Death and funeral of Pope John Paul II

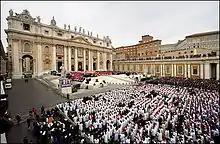
The front of St. Peter's Square was filled with cardinals, bishops, priests, and foreign dignitaries.

After kissing the text of the Book of the Gospels, Cardinal Ratzinger stood before the congregants to offer the homily, which included references to the life and service of Pope John Paul II. He spoke in Italian, first greeting the many political figures and religious leaders that had gathered; and then told the story of how the young Karol had answered the Lord's call and became a priest after the persecution of the Nazis, the answer of the command: "Follow me!" Cardinal Ratzinger also told of John Paul II's life as a bishop, cardinal, and pope, frequently applying scripture to the pope's life. Finally, he told of the pope's devotion to Mary and the Divine Mercy of God. The cardinal's last words were about the end of Pope John Paul II's life: "We entrust your dear soul to the Mother of God, your Mother, who guided you each day and who will guide you now to the eternal glory of her Son, our Lord Jesus Christ".